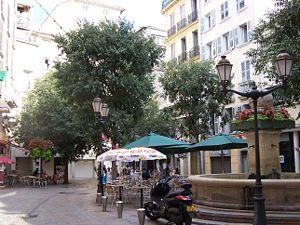
Toulon est une commune du Sud-Est de la France, chef-lieu du département du Var et siège de sa préfecture. Troisième ville de la région Provence-Alpes-Côte d'Azur derrière Marseille et Nice, elle abrite en outre le siège de la préfecture maritime de la Méditerranée. La commune est établie sur les bords de la mer Méditerranée, le long de la rade de Toulon. Ses habitants sont appelés les Toulonnais.